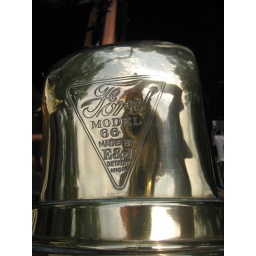
Model T headlight - car was on display in front of the oldest house on the tour, dating from the late 1800s.